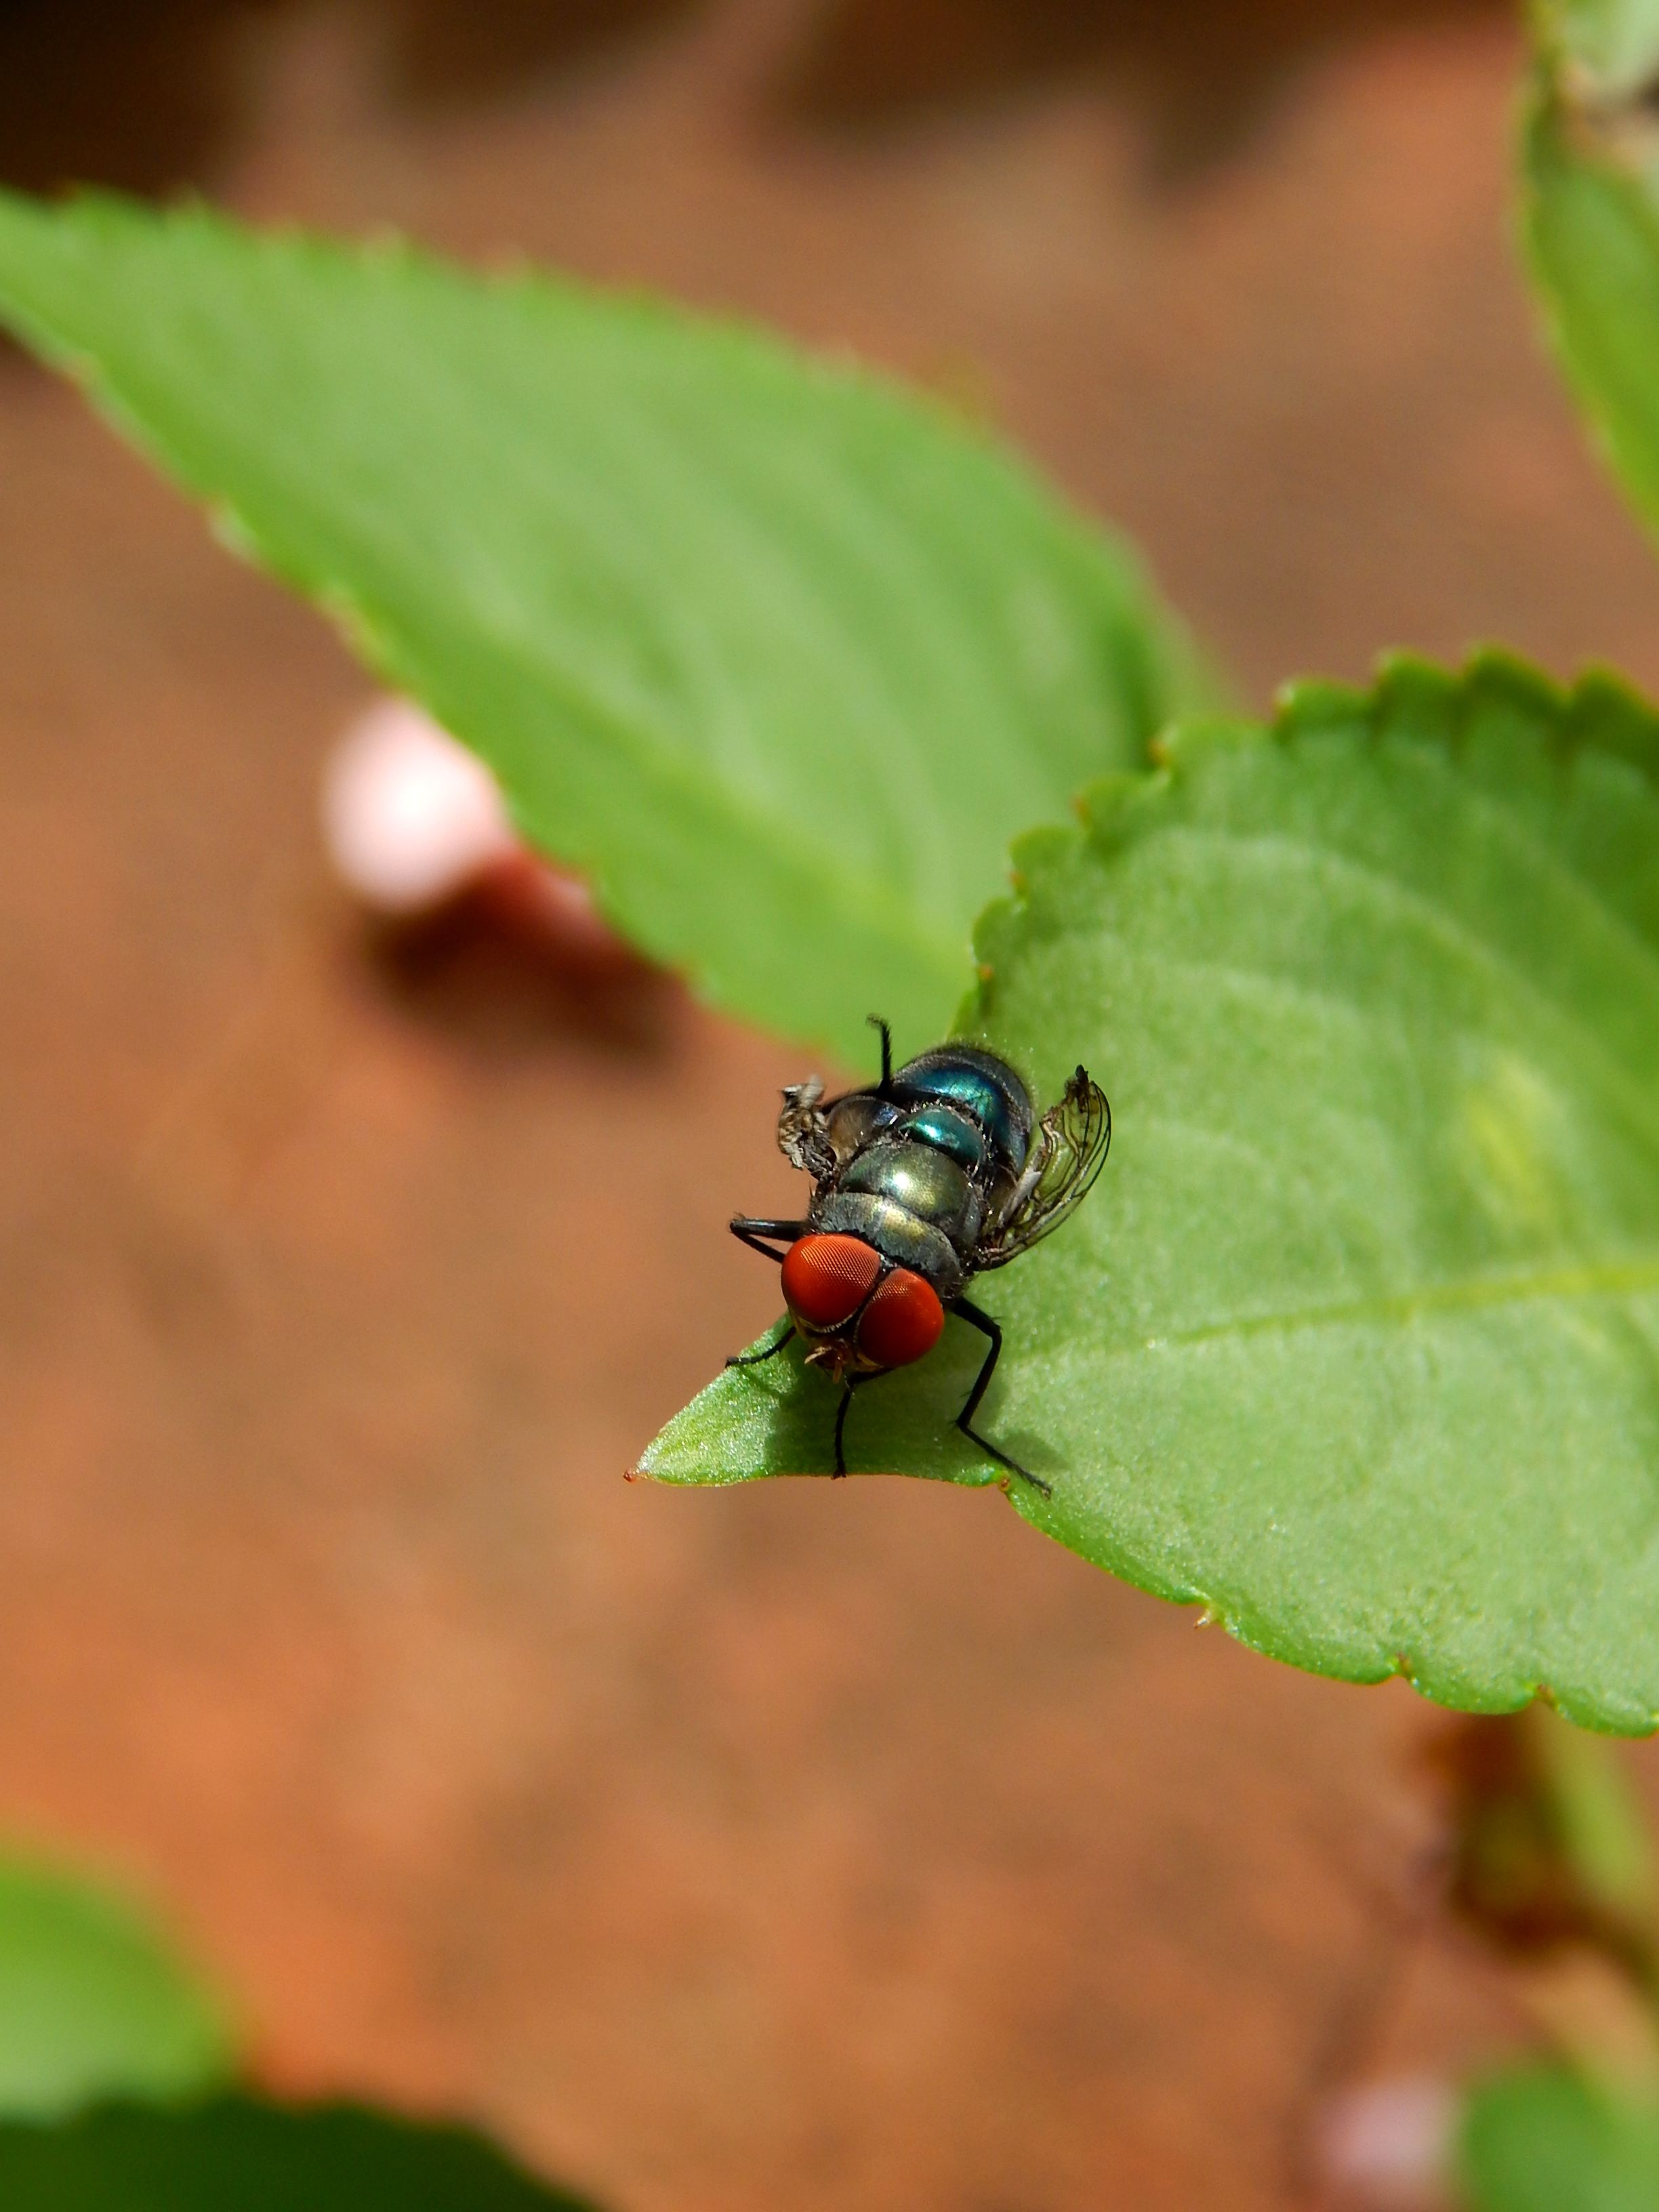
nature, photography, leaf, flower, fly, green, insect, botany, flora, fauna, ladybird, invertebrate, close up, wings, beetle, macro photography, arthropod, leaf beetle, first flight, membrane winged insect